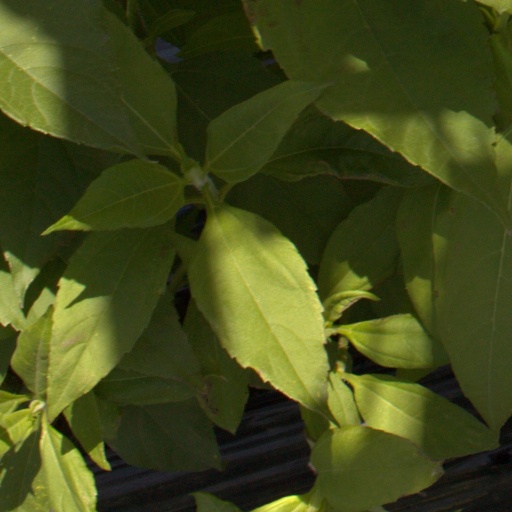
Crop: Jerusalem artichoke